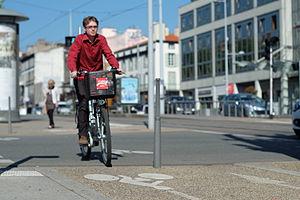
C.vélo est le système de vélos en libre-service et de location longue durée de Clermont-Ferrand, disponible depuis le 26 juin 2013. Il est géré par la société Vélogik pour et en collaboration avec le Syndicat mixte des transports en commun de l'agglomération clermontoise.